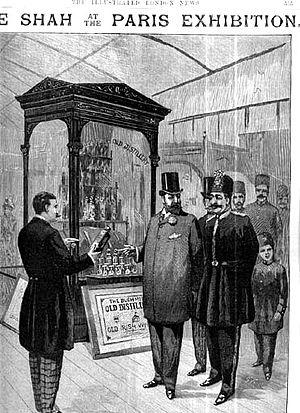
Les plus anciennes relations entre la France et l'Iran attestées datent du haut Moyen Âge. Elles ont d'abord un objectif politique et religieux lors des croisades, puis avec l'envoi de missionnaires. Par la suite, les relations franco-iraniennes se développent dans un but plus commercial à partir des Séfévides. Entre la Révolution française et la Première Guerre mondiale, de nombreux contacts se nouent entre les deux pays, avec la mise en place d'une influence culturelle française grandissante en Perse. Ces relations sont périodiquement ternies par les manœuvres des grands empires occidentaux visant à peser sur le destin de l'Iran, stratégiquement situé sur les routes entre le Proche-Orient et l'Inde.